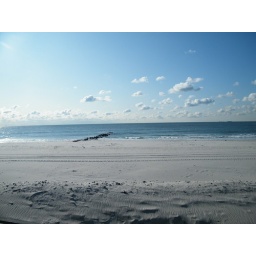
i can see us holding hands. walking on the beach our toes in the sand.